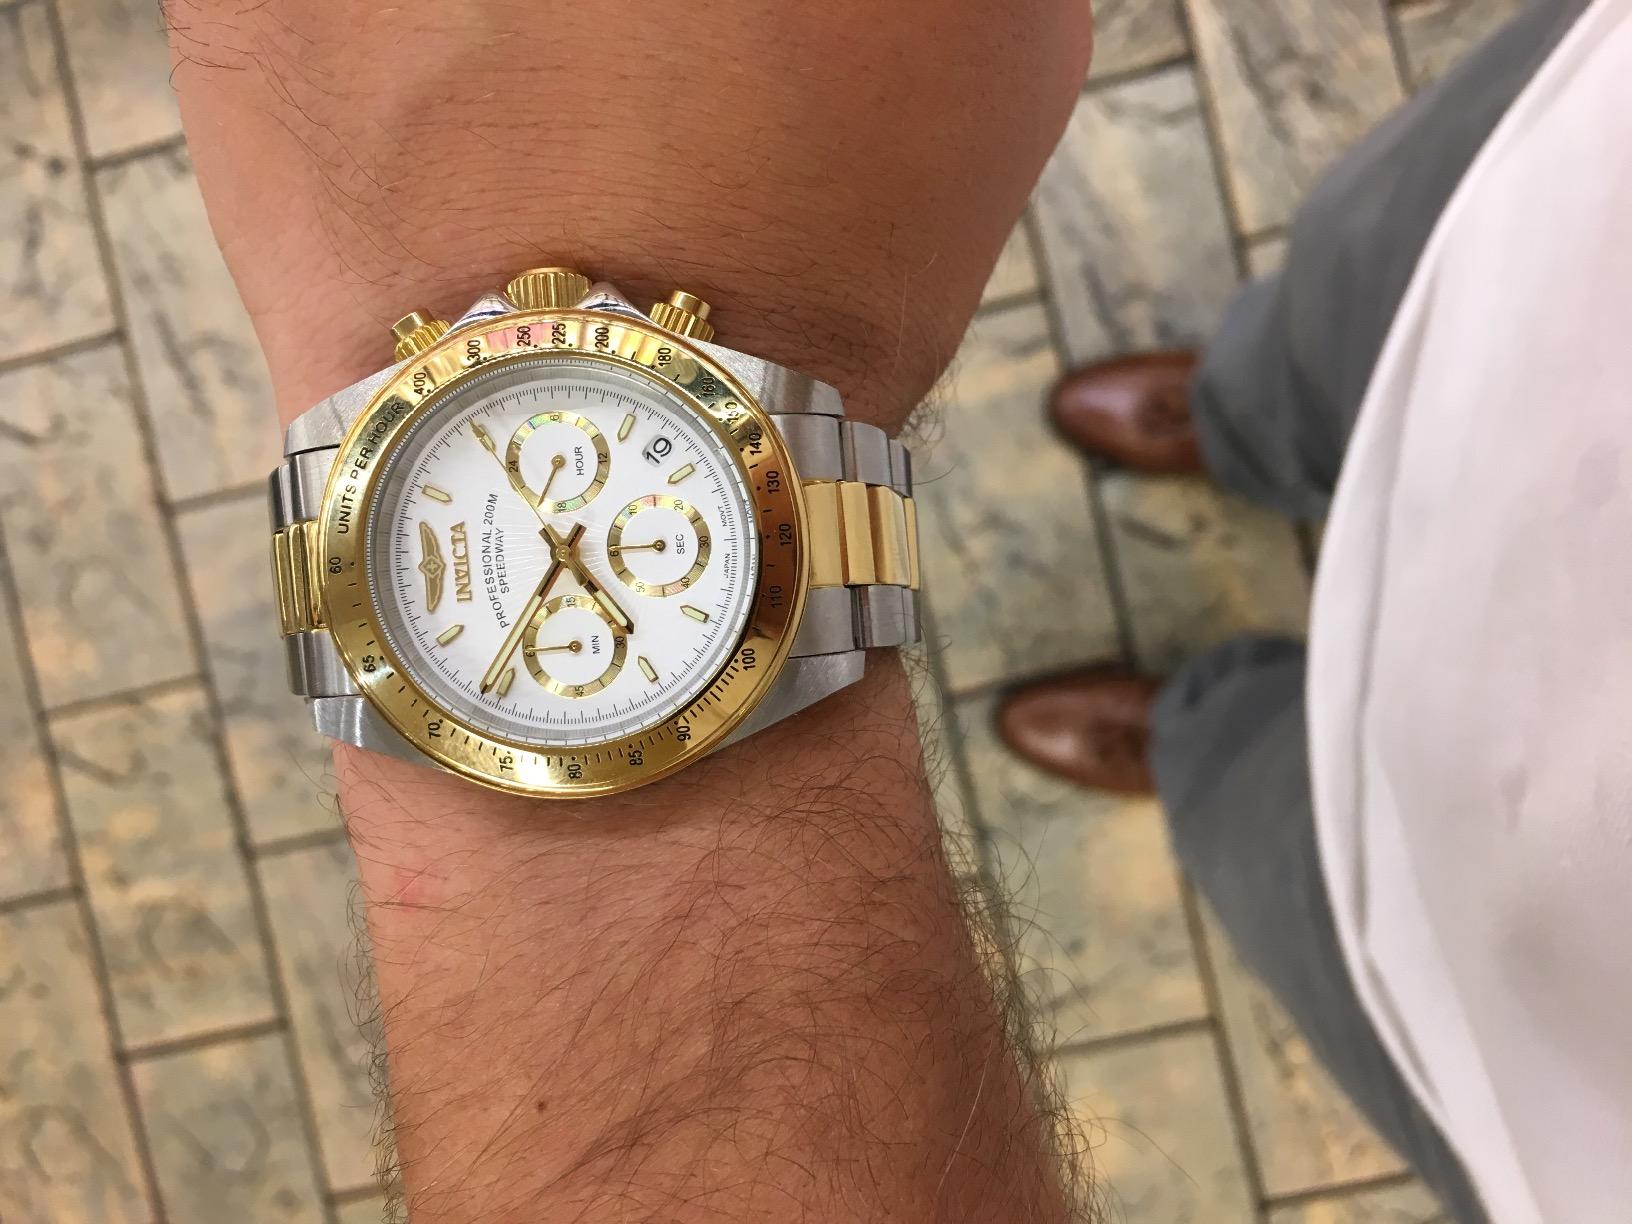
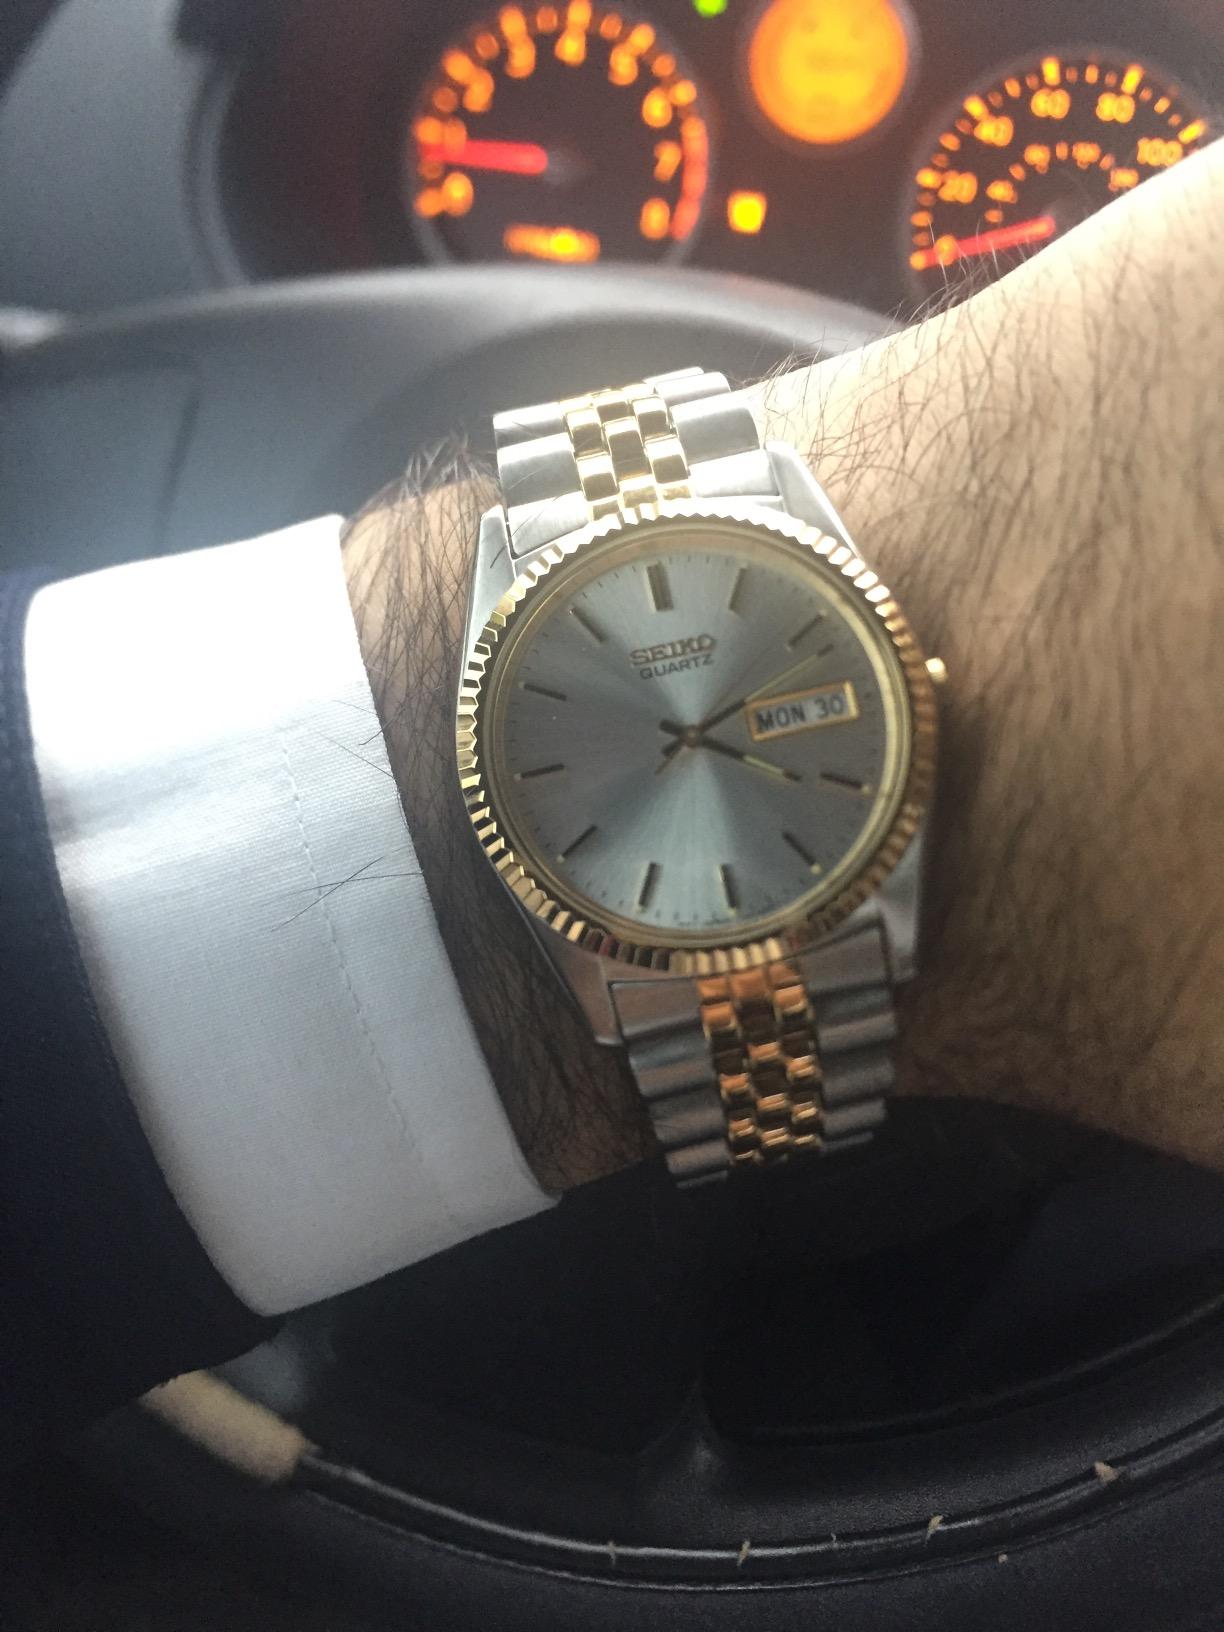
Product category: accessories_watch
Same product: no